Steamboats of the Willamette River

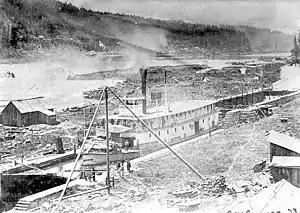
"Governor Grover" at Willamette Locks, March 21, 1873

The Willamette River flows northwards down the Willamette Valley until it meets the Columbia River at a point 101 miles from the Pacific Ocean, in the U.S. state of Oregon.